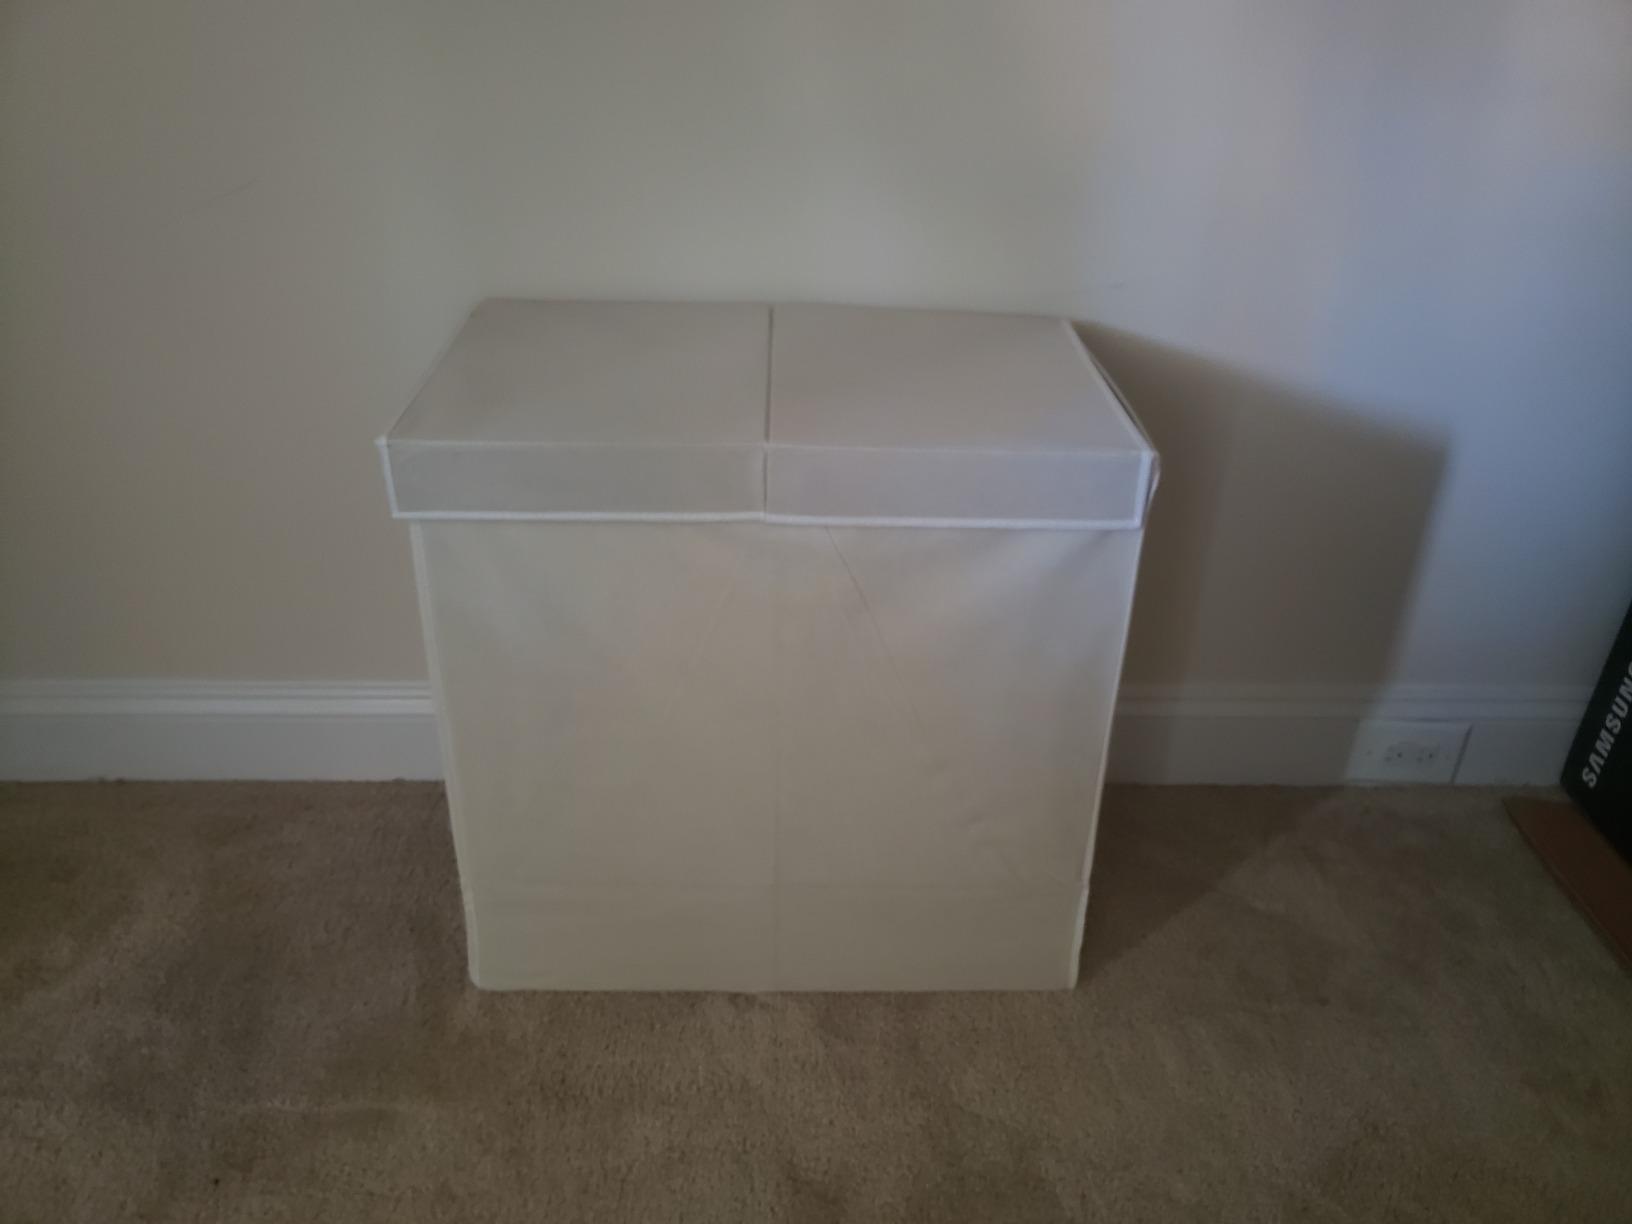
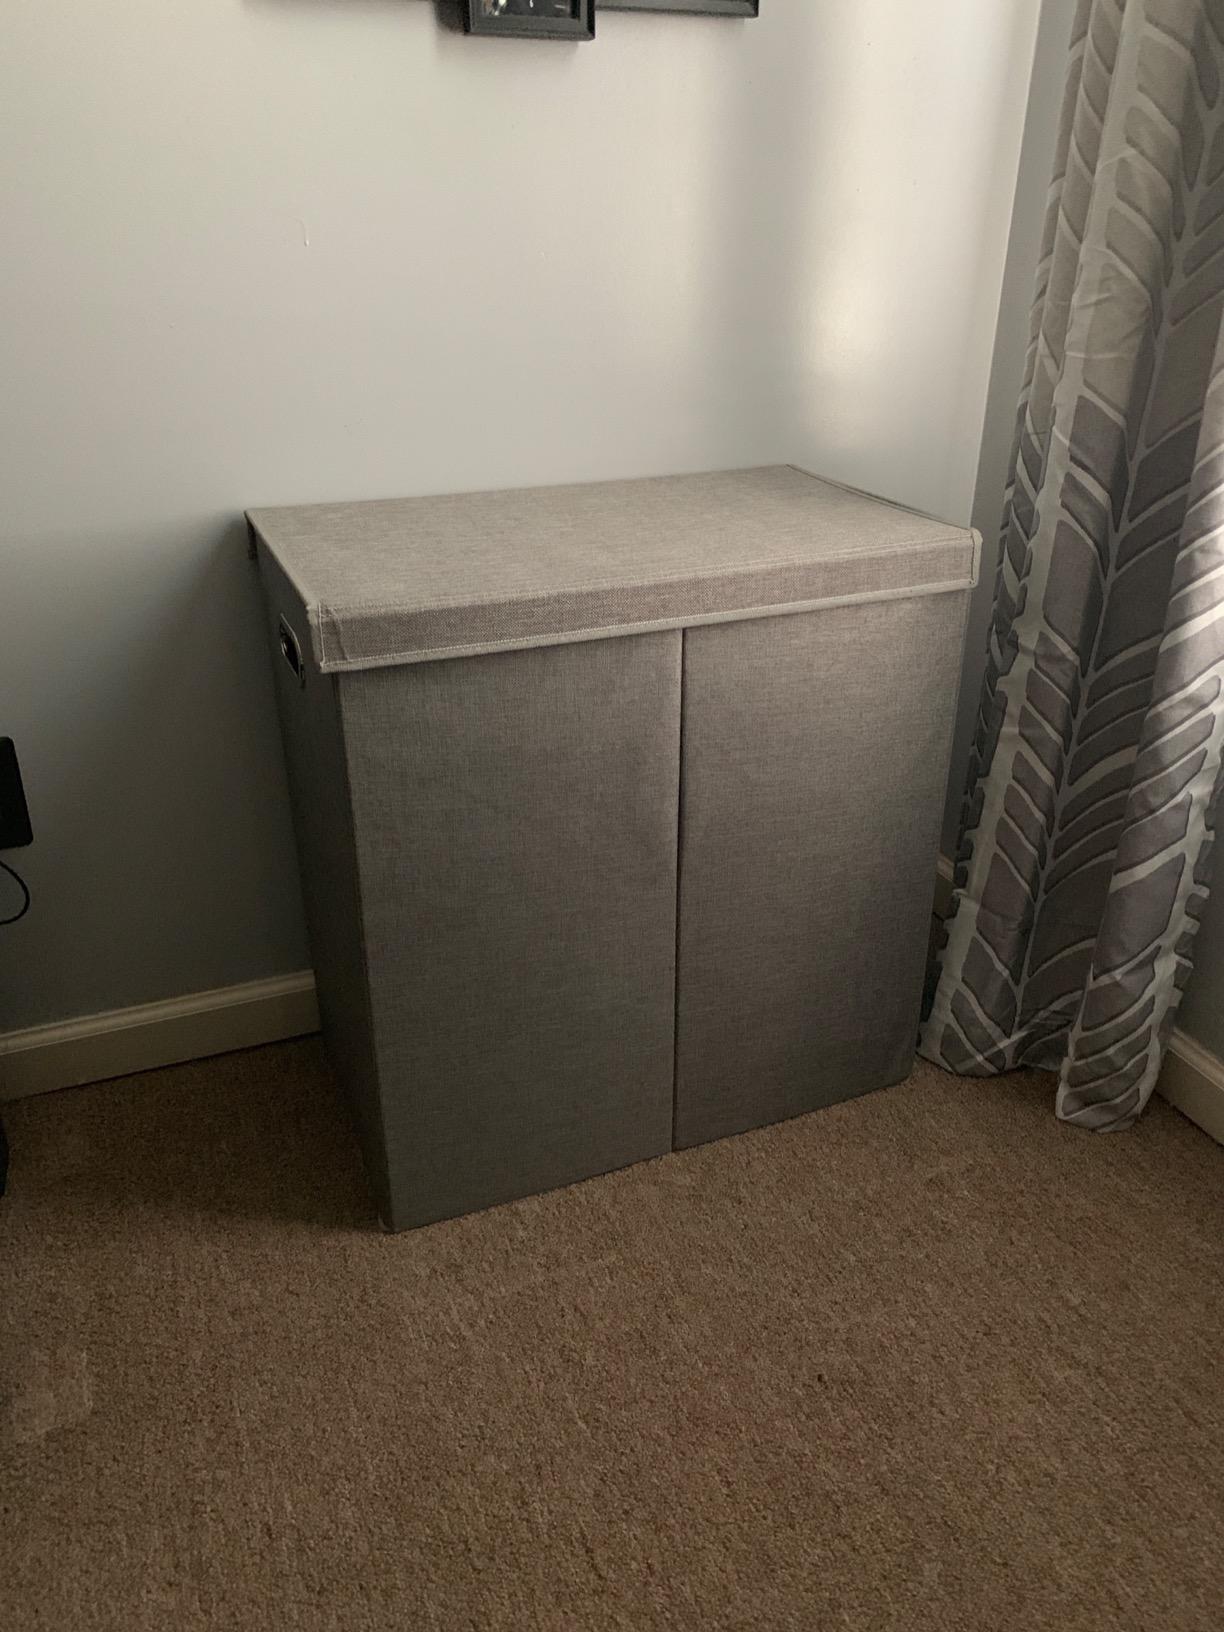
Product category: items_hamper
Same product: no